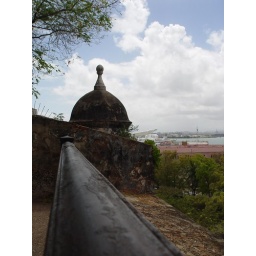
Another tower along the wall around Old San Juan